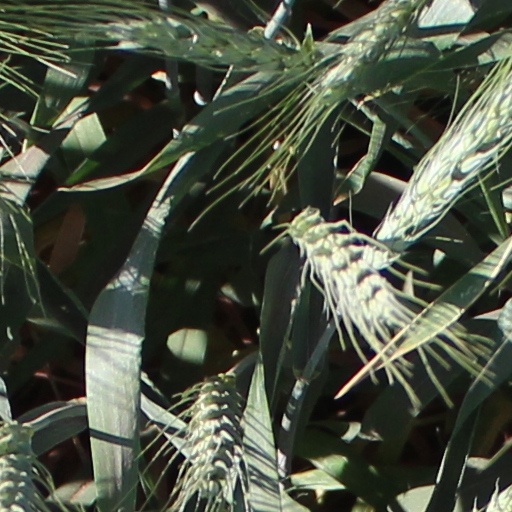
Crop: wheat